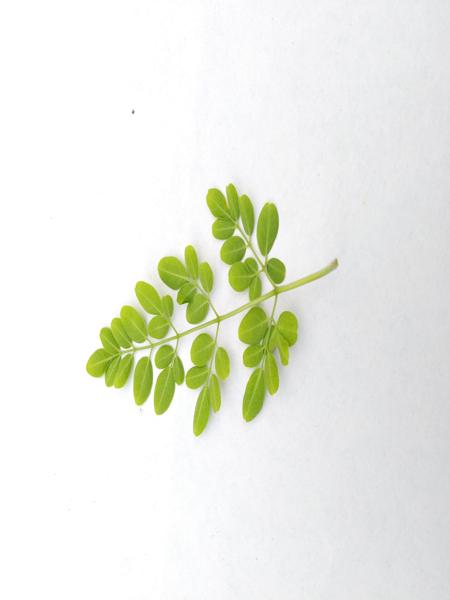
Plant: Drumstick